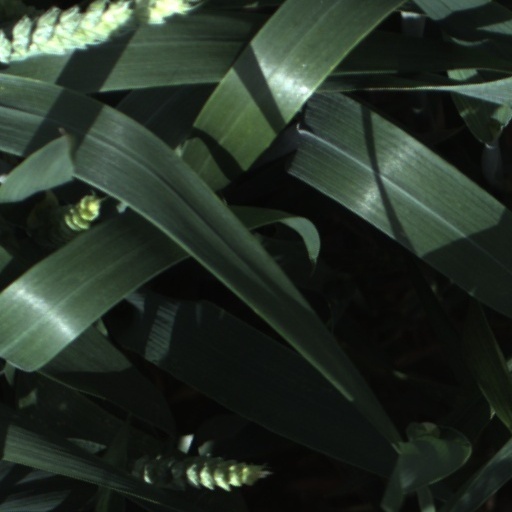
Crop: wheat